Oshioe Station

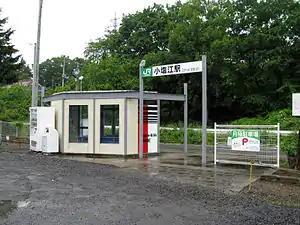
Oshioe Station in June 2008

is a railway station in the city of Sukagawa, Fukushima, Japan operated by East Japan Railway Company (JR East).